Tapadero

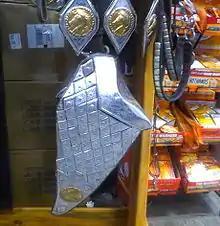
Parade saddle stirrup with tapadero, with extensive silver plating

A tapadero, sometimes referred to as a "hooded stirrup," is a leather cover over the front of a stirrup on a saddle that closes each stirrup from the front. A tapadero prevents the rider's boot from slipping through and also prevents brush encountered while working cattle on the open range from poking through the stirrup, injuring or impeding the horse or rider. Some designs can also provide protection in cold weather. They are also frequently used with young riders, as many parents and riding instructors feel they are a safety precaution. Most commonly seen today on a western saddle, particularly certain types of children's saddles and parade horse saddles, the "tapadero" is not common in modern times and is not allowed in most show competition other than Parade Horse competition and children's leadline.